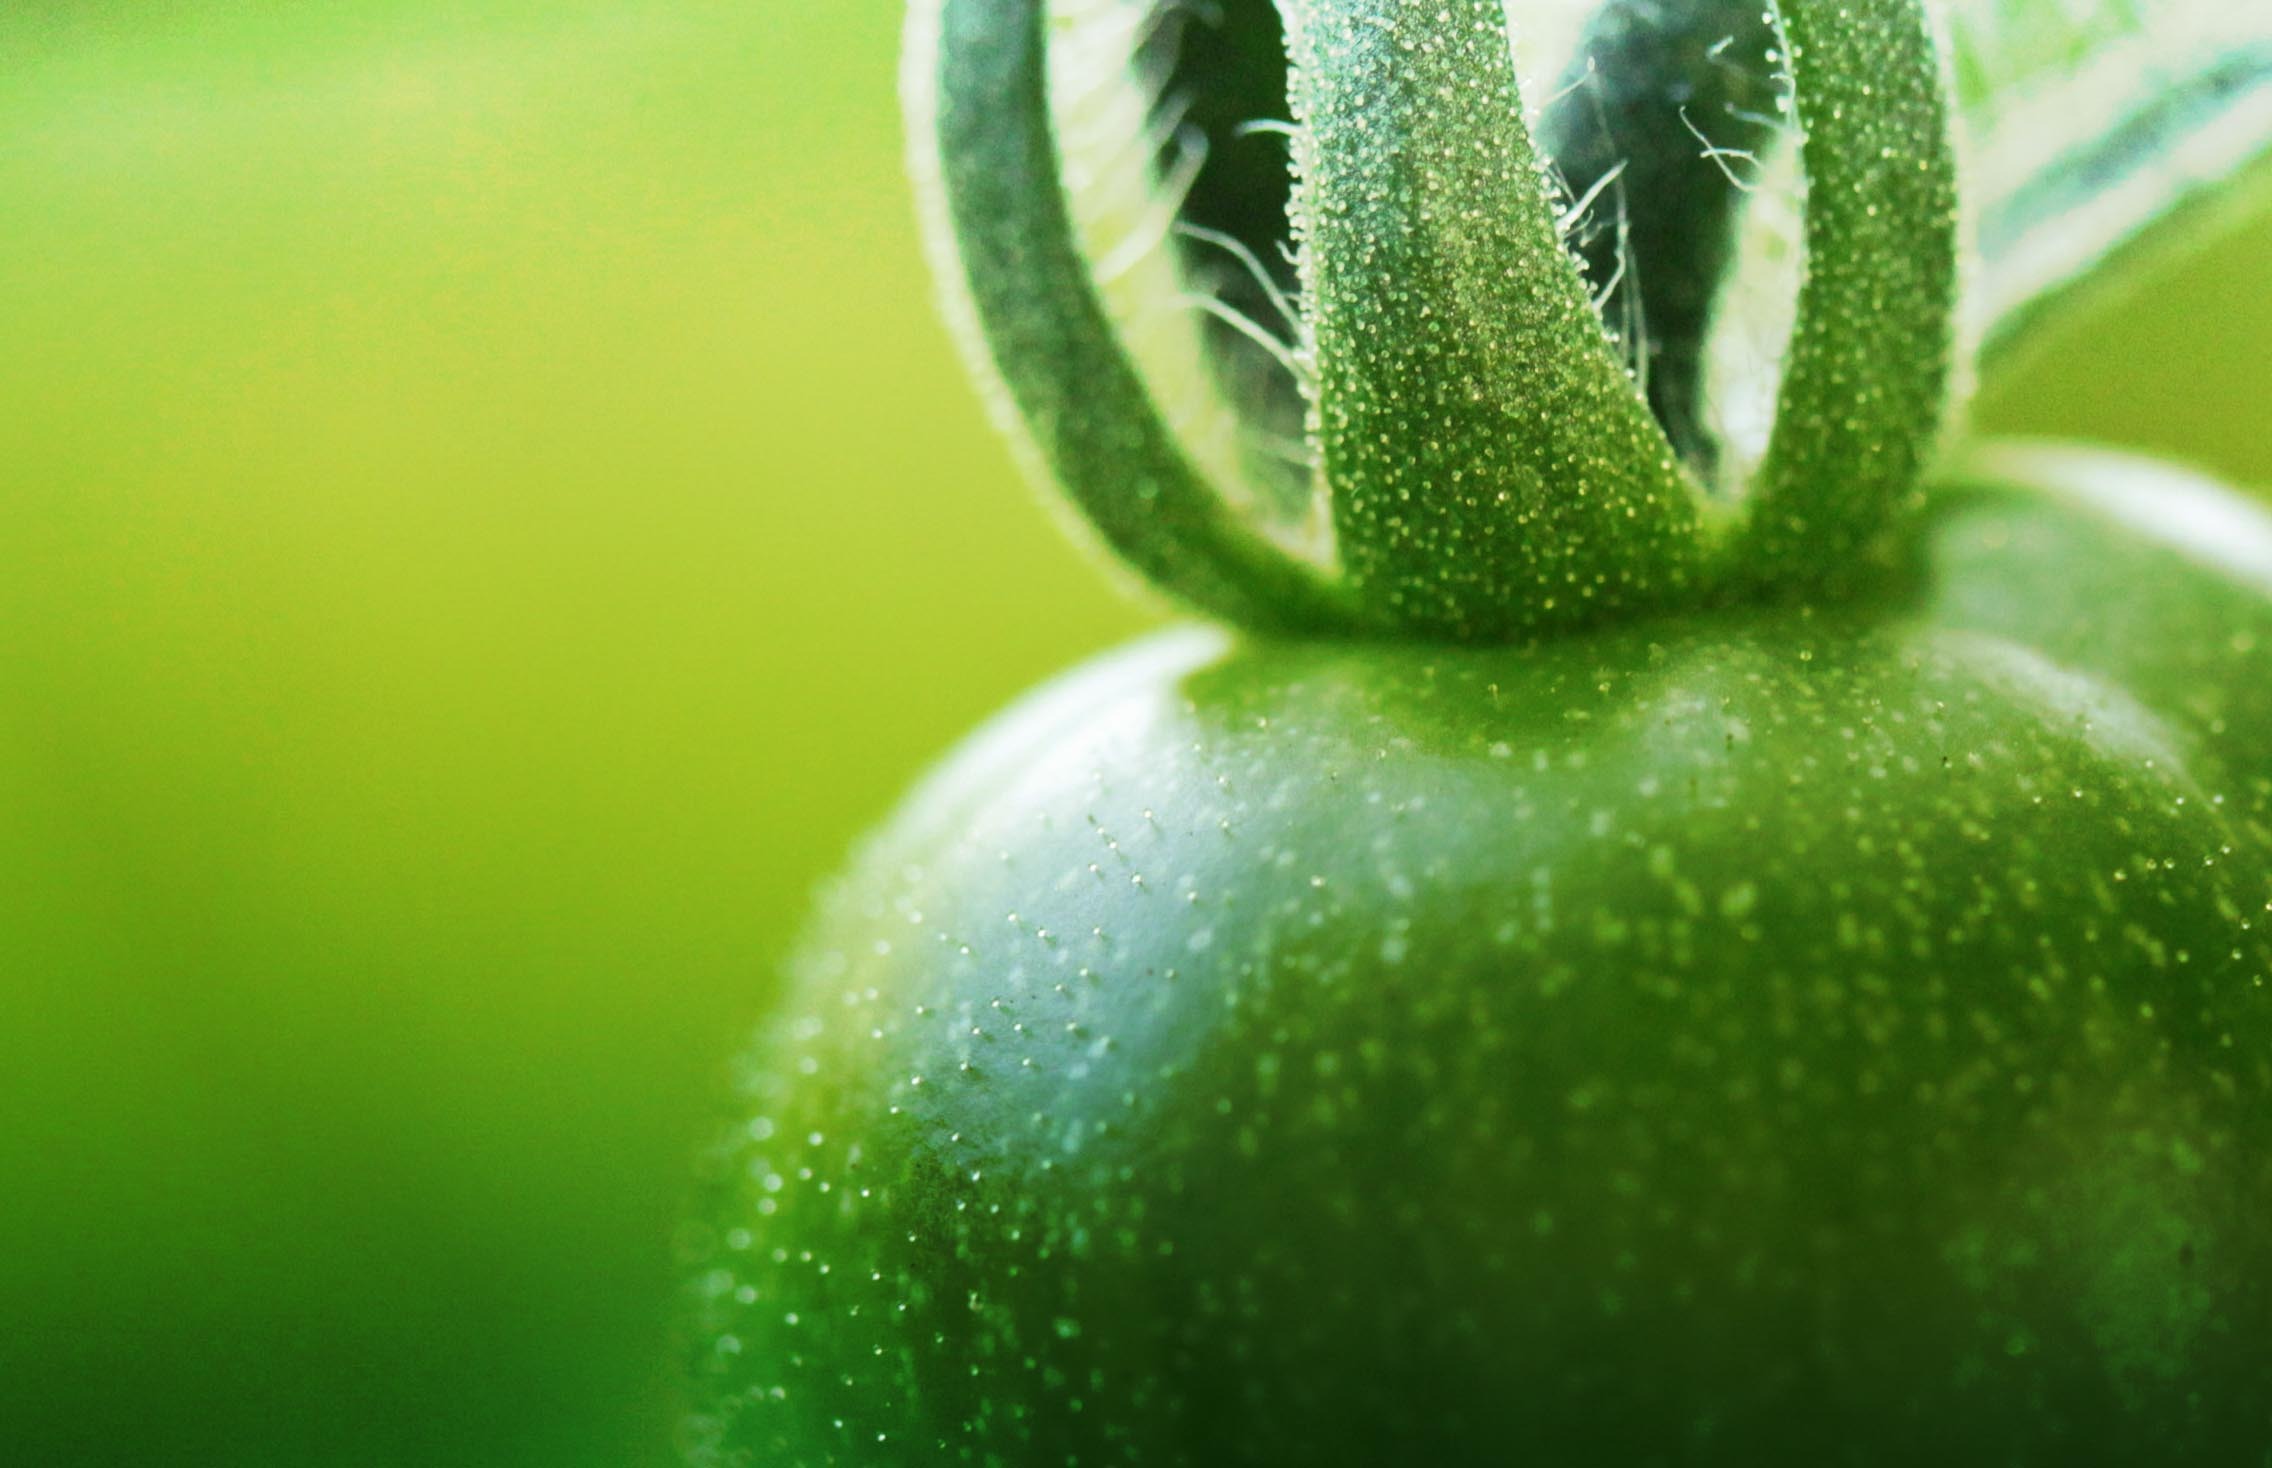
plant, photography, fruit, food, green, produce, vegetable, tomato, close up, green tomato, immature, macro photography, about, flowering plant, granny smith, panicle tomato, plant stem, land plant